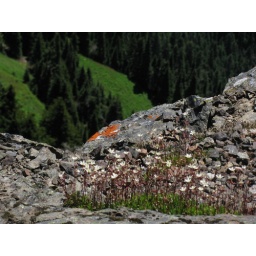
I loved the orange color of the lichen with the tiny flowers in the foreground. 15 July 10.